Garret FitzGerald

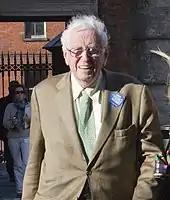
FitzGerald arriving for the Lisbon Treaty referendum count in 2009

After the 1973 general election, Fine Gael entered office in a coalition government with the Labour Party, with Liam Cosgrave as Taoiseach. FitzGerald hoped that he would take over as Minister for Finance, particularly after a good performance in a pre-election debate with the then Minister for Finance George Colley. However, the position went to Richie Ryan, with FitzGerald becoming Minister for Foreign Affairs. FitzGerald's father had held that same post in a government led by Liam Cosgrave's father W. T. Cosgrave, fifty years earlier. His appointment to Iveagh House (the headquarters of the Department of Foreign Affairs) would have a significant effect on FitzGerald's career and the future of Fine Gael. Cosgrave was suspicious of FitzGerald's liberal ideas and believed that he had designs on the leadership. During his period at Foreign Affairs, FitzGerald developed a good relationship with Liam Cosgrave, and all the tension between them in opposition disappeared.